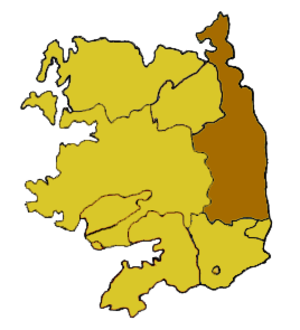
Le diocèse d'Elphin est un diocèse suffragant de l'Archidiocèse de Tuam en Irlande, constitué en 450.